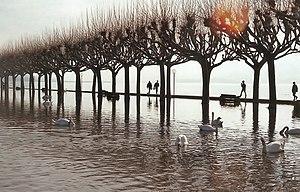
Vue de l'Esplanade d'Aix-les-Bains lors de la crue du lac du Bourget de février 1990 en Savoie.
Aix-les-Bains, nommée localement Aix, est une commune, station balnéaire et thermale française, située dans le département de la Savoie en région Auvergne-Rhône-Alpes.
Le climat de la Savoie est fortement influencé par son altitude moyenne qui avoisine les 1 500 m donnant un climat montagnard. La description du climat de la Savoie reste malgré tout complexe : ce département est soumis à la fois à des influences océaniques, continentales et méditerranéennes, auxquelles s'ajoute la présence du relief qui introduit alors une différenciation spatiale à l'origine de nombreux climats locaux et de microclimats. La Savoie connaît également la présence de « retours d'est » provoquant de grosses chutes de neige en hiver sur l'est du département et des effets de foehn comme la Lombarde au Mont-Cenis.
Le département de la Savoie est un département français de la région Auvergne-Rhône-Alpes, dont le chef-lieu est la ville de Chambéry. Ses habitants sont connus sous le nom de Savoyards. L'Insee et La Poste lui attribuent le code 73.